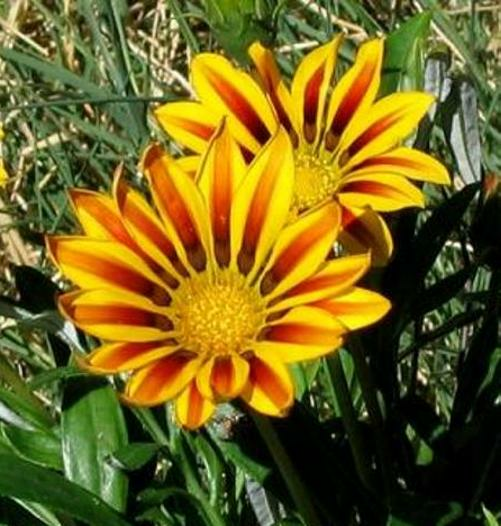
Flower: gazania